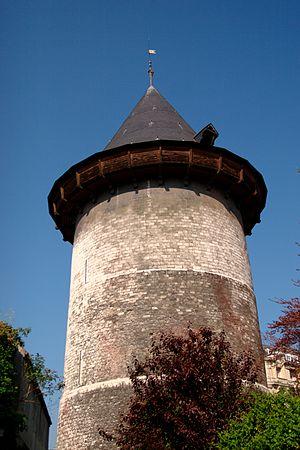
Tour Jeanne d'Arc
Rouen [ʁwɑ̃] est une commune du Nord-Ouest de la France traversée par la Seine. Préfecture du département de la Seine-Maritime, elle est le chef-lieu de la Normandie réunifiée après avoir été, jusqu'en 2015, celui de la Haute-Normandie.
Jeanne d'Arc, née vers 1412 à Domrémy, village du duché de Bar, et morte sur le bûcher le 30 mai 1431 à Rouen, capitale du duché de Normandie alors possession anglaise, est une héroïne de l'histoire de France, chef de guerre et sainte de l'Église catholique, surnommée depuis le XVIᵉ siècle « la Pucelle d'Orléans ».
La tour Jeanne-d'Arc était la tour maîtresse du château de Rouen construit par Philippe Auguste à partir de 1204. Cet imposant édifice est le seul vestige du château restant en élévation, le château ayant été démantelé à partir de 1591, à la fin des guerres de religion.